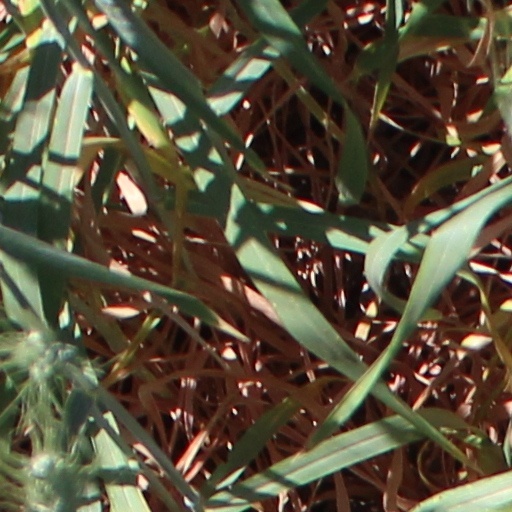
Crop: wheat